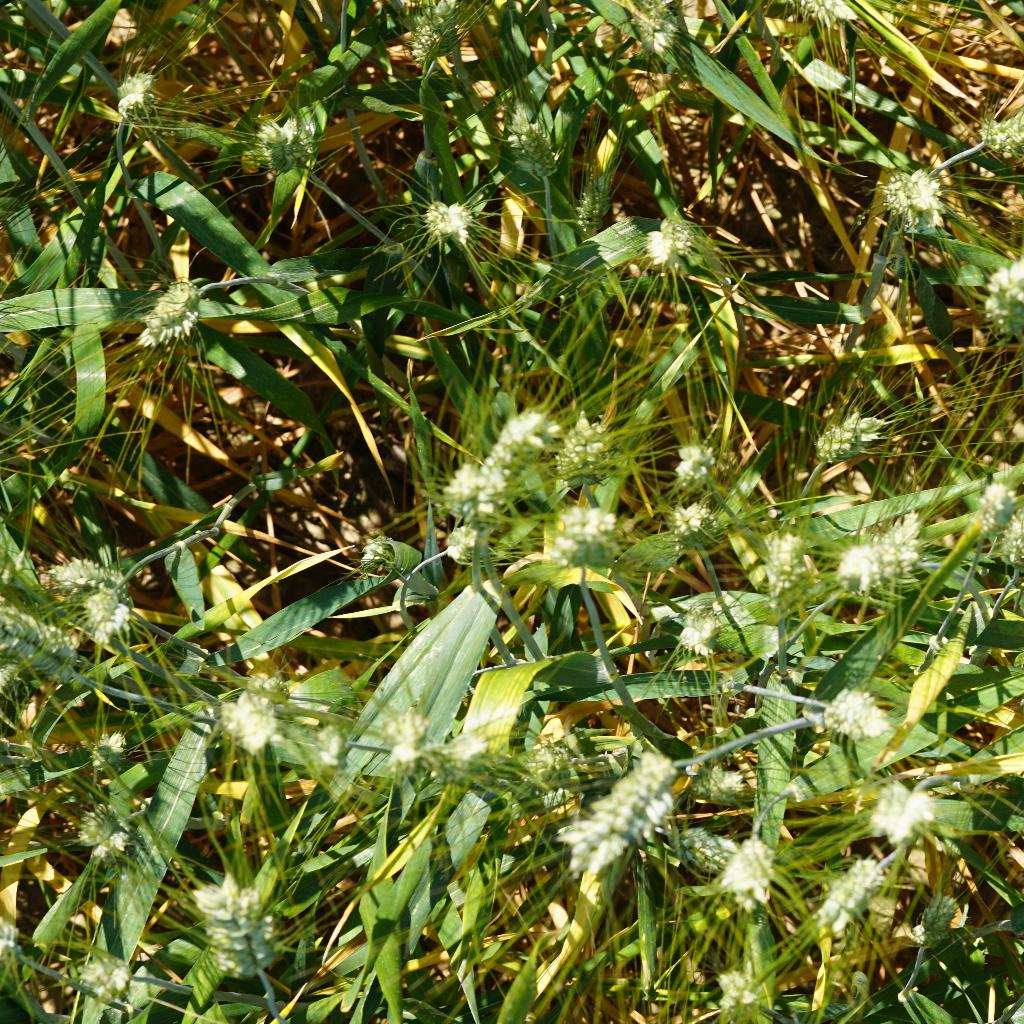
Country: France
Location: Gréoux
Wheat development stage: Filling